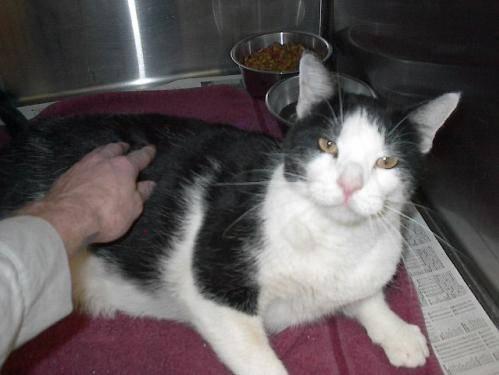
cat